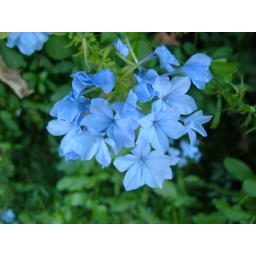
some very blue flowers i found in france.